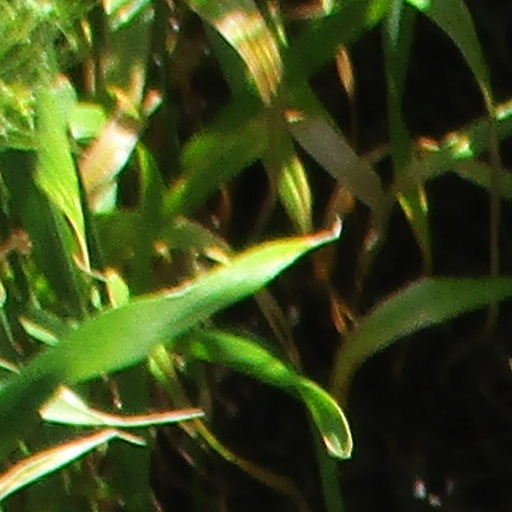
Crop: wheat